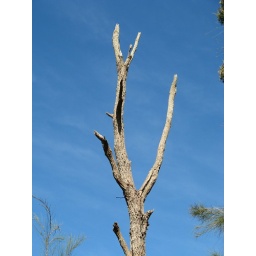
dead tree by the river